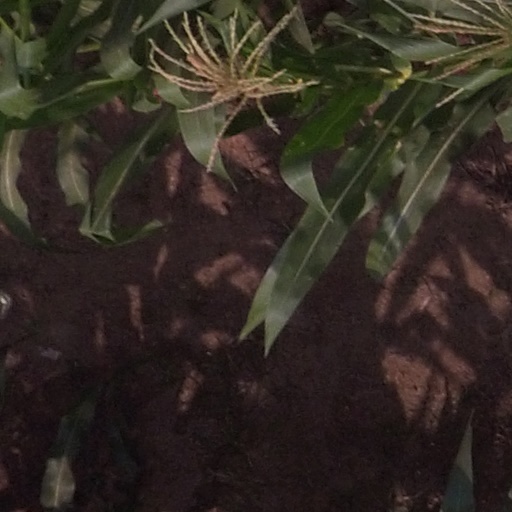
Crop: maize; corn